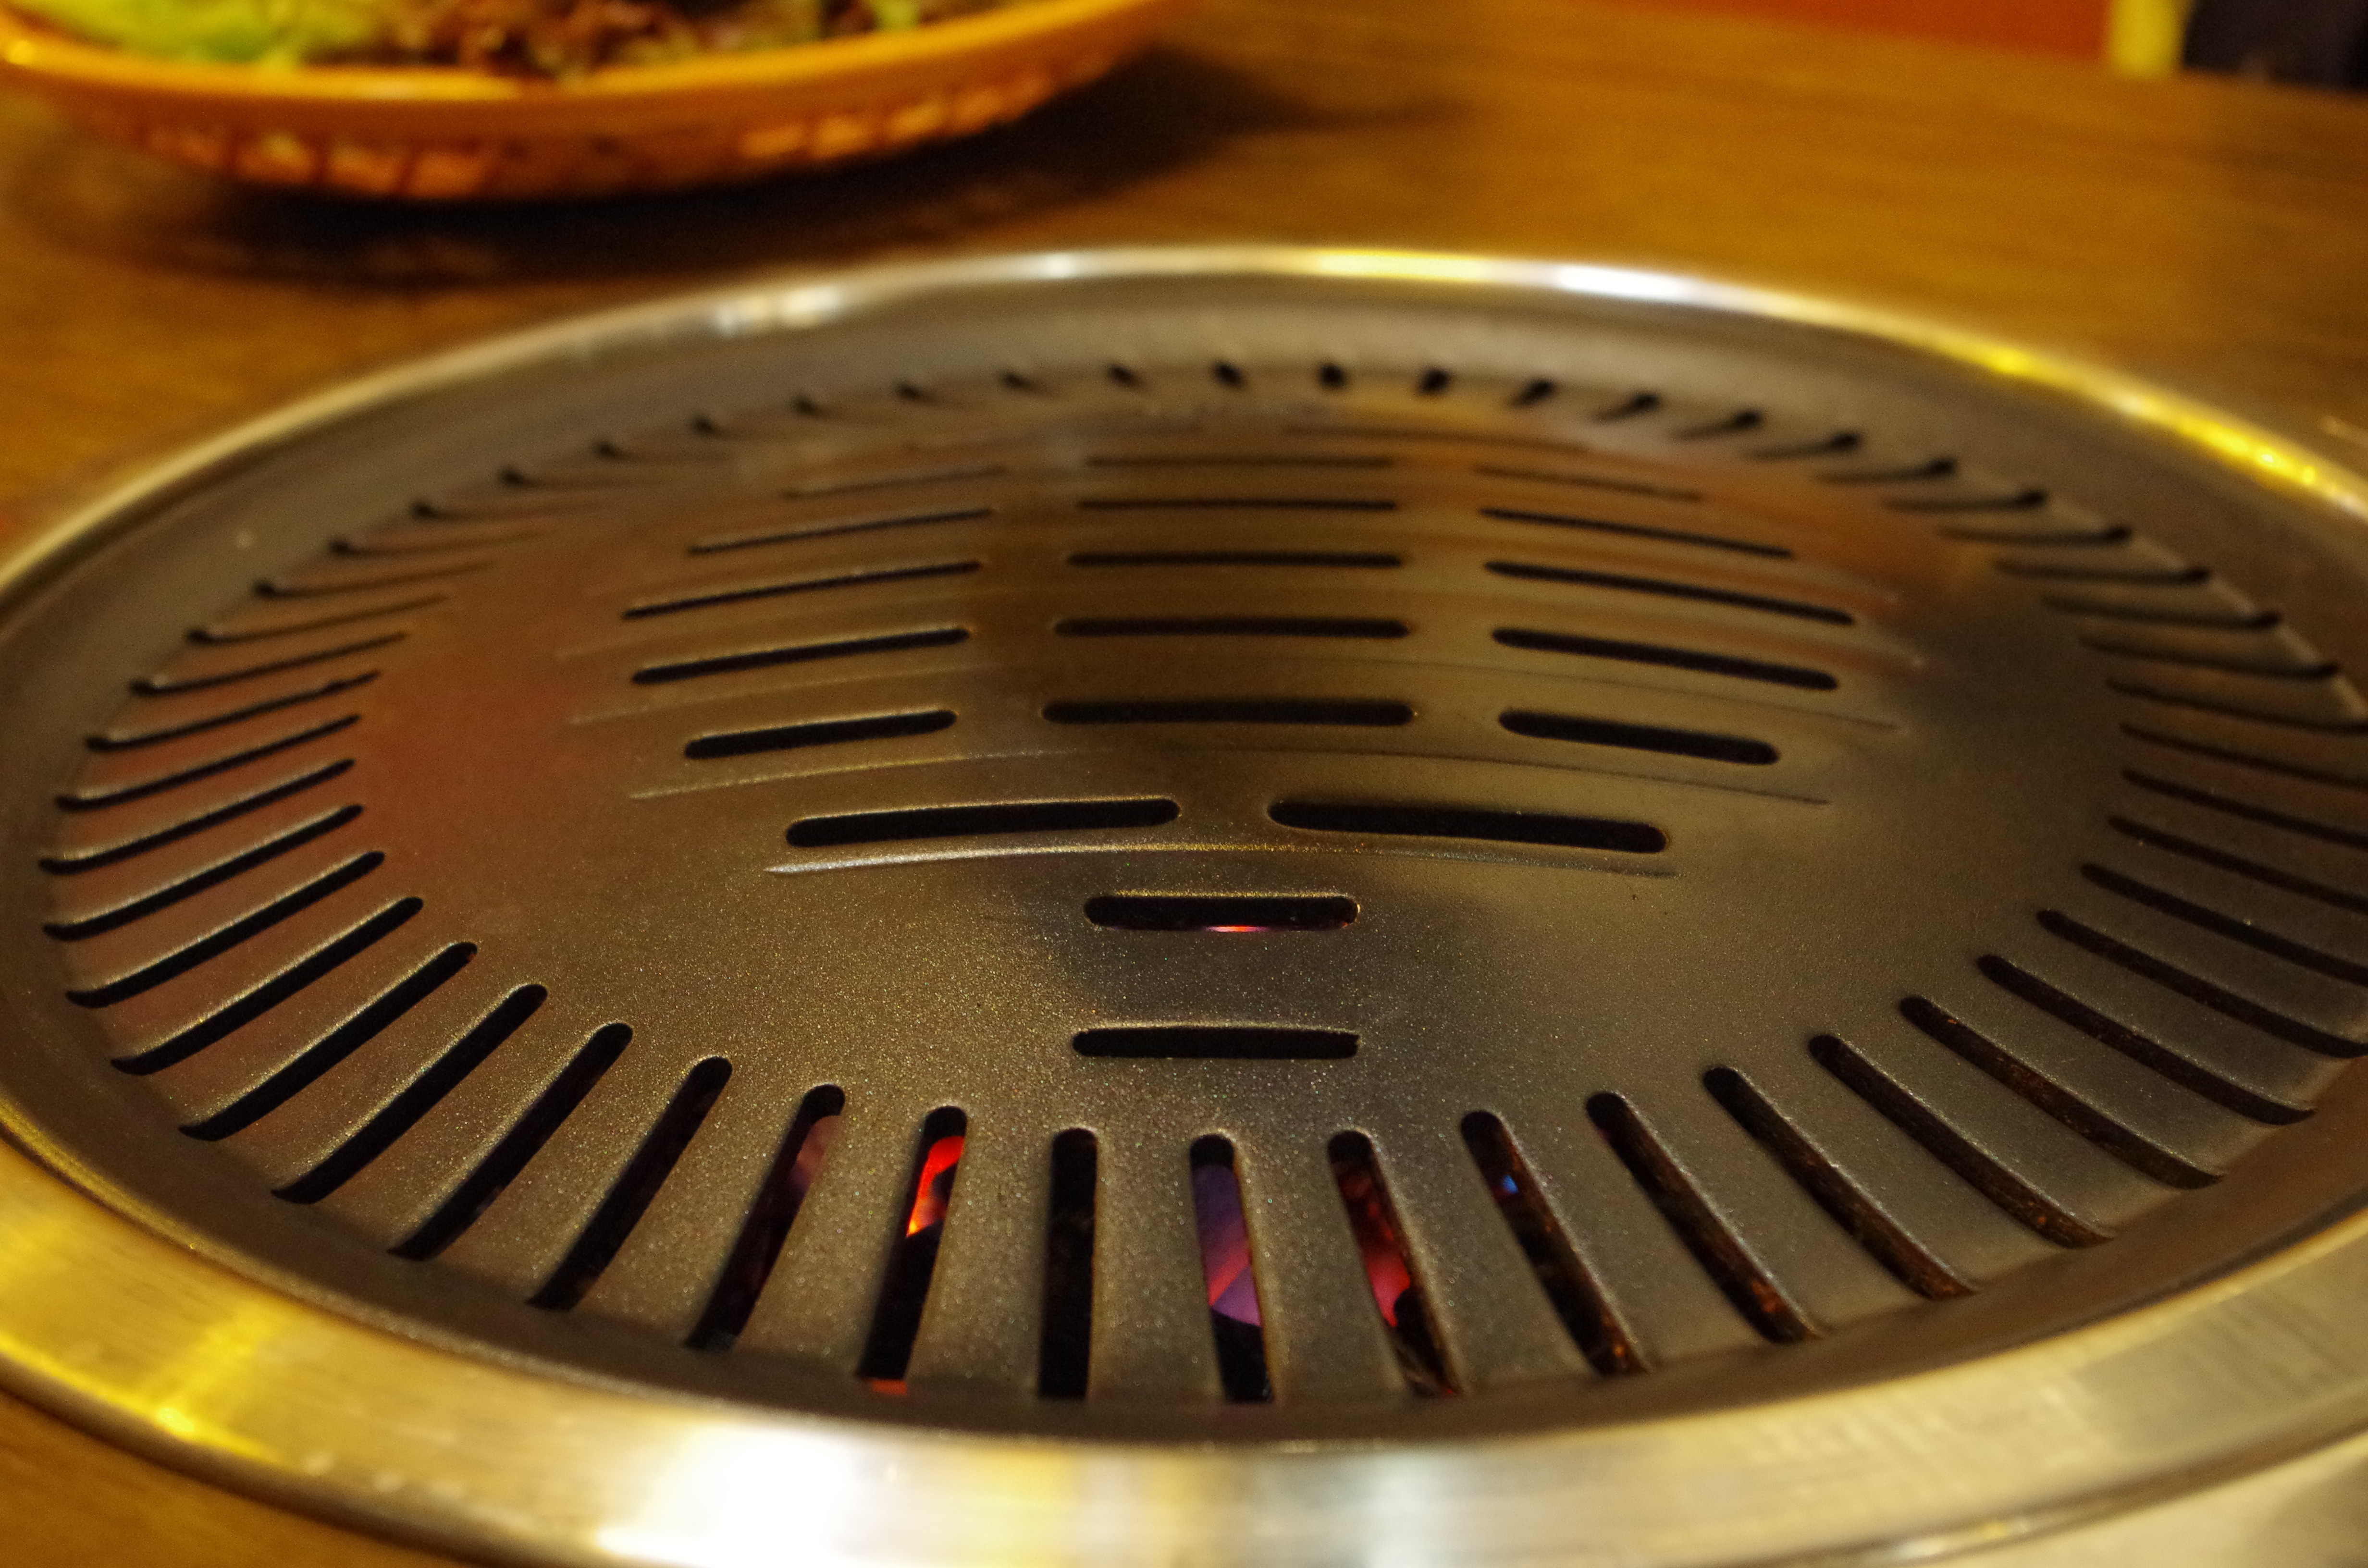
table, wheel, grill, hubcap, dining room, brazier